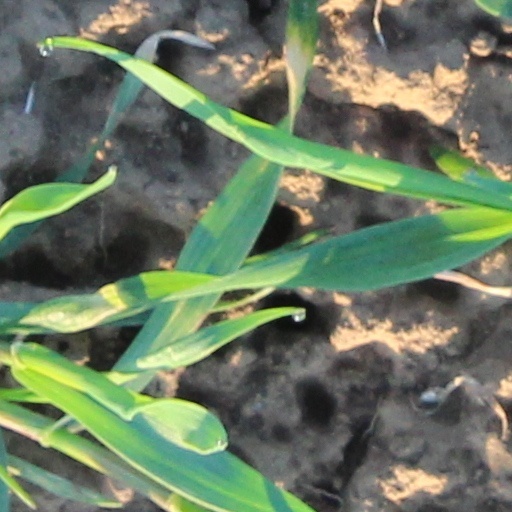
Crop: wheat